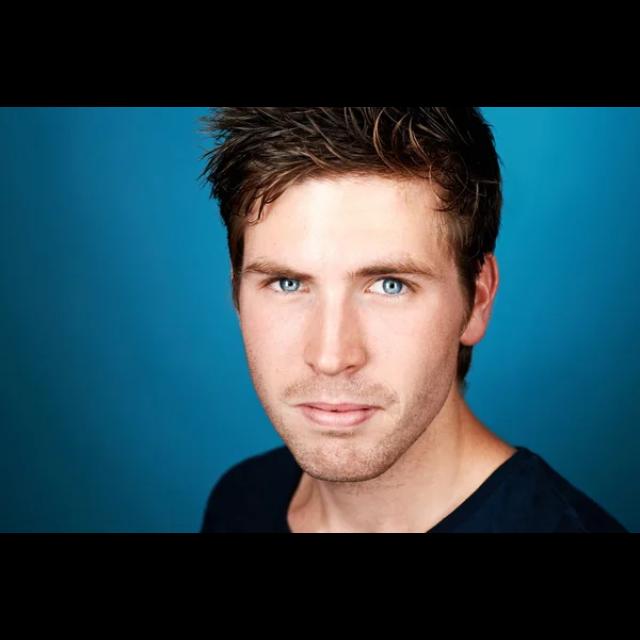
Portrait style: Real Portrait